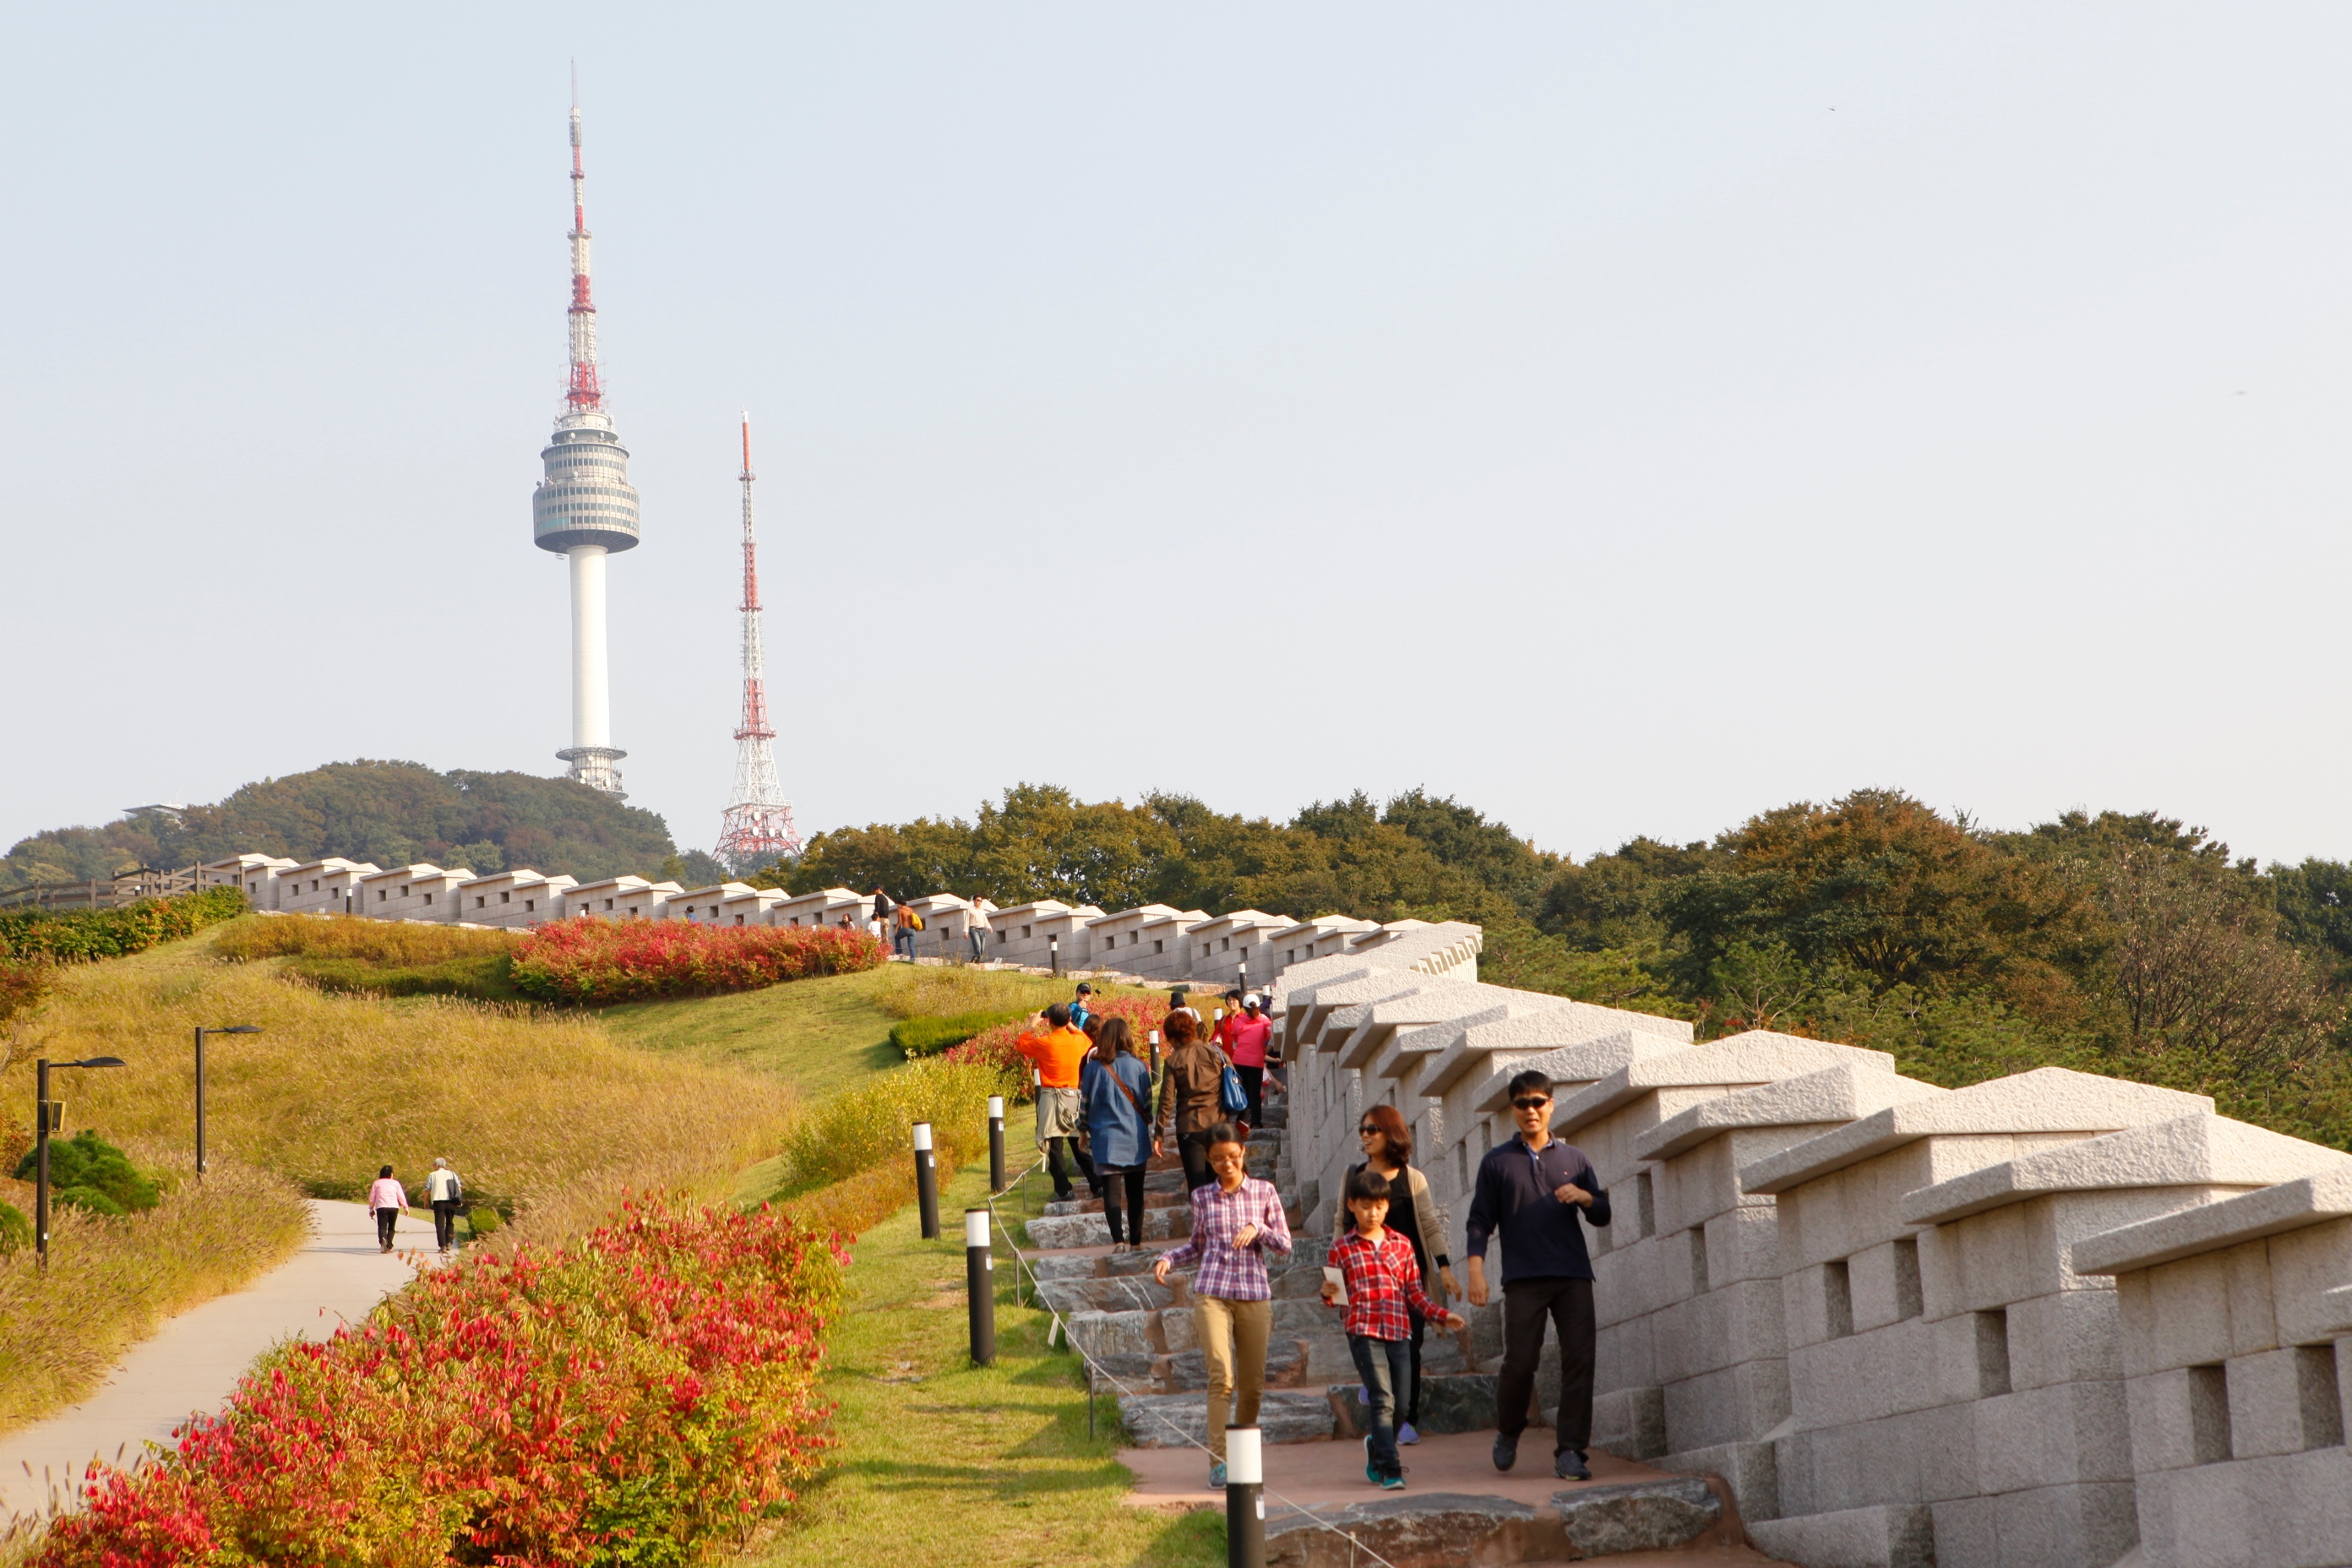
tower, tourism